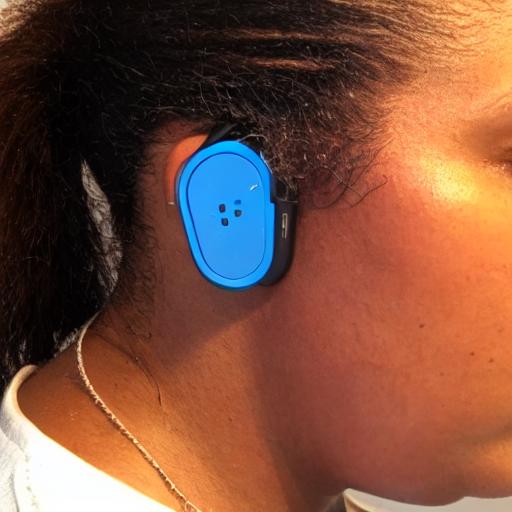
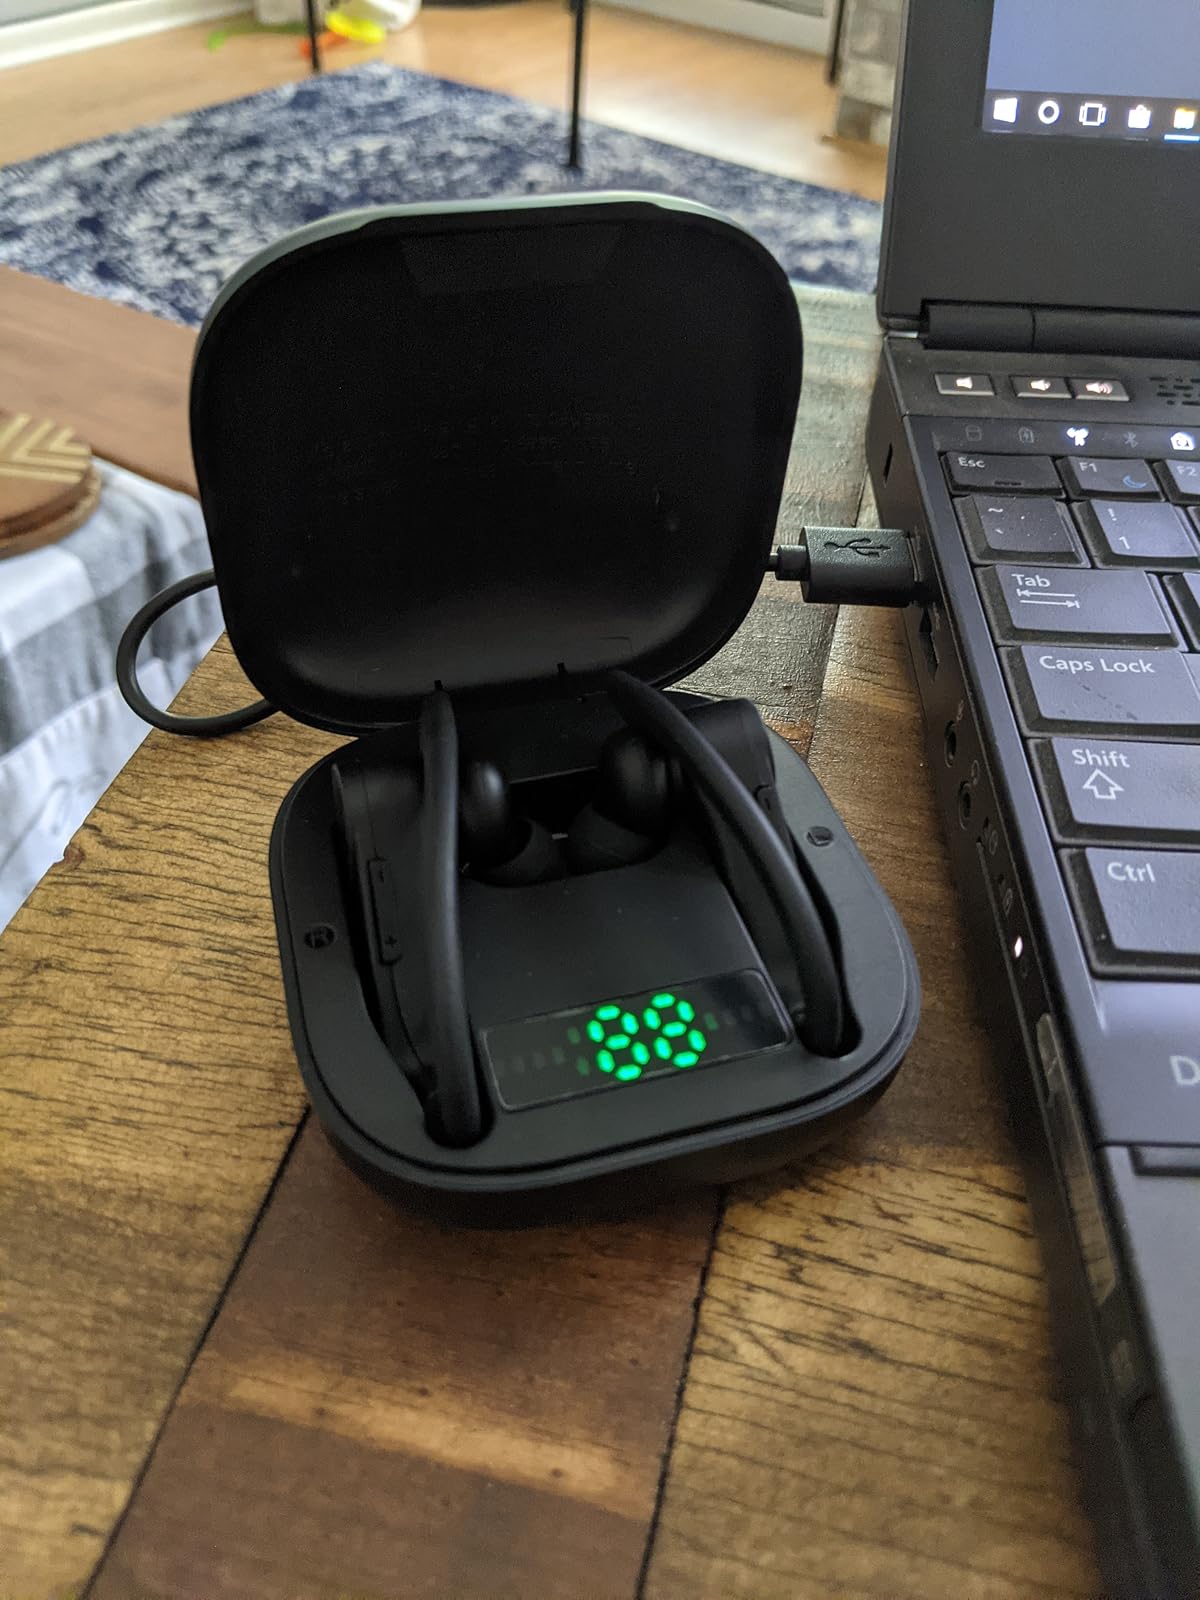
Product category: earbuds
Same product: no